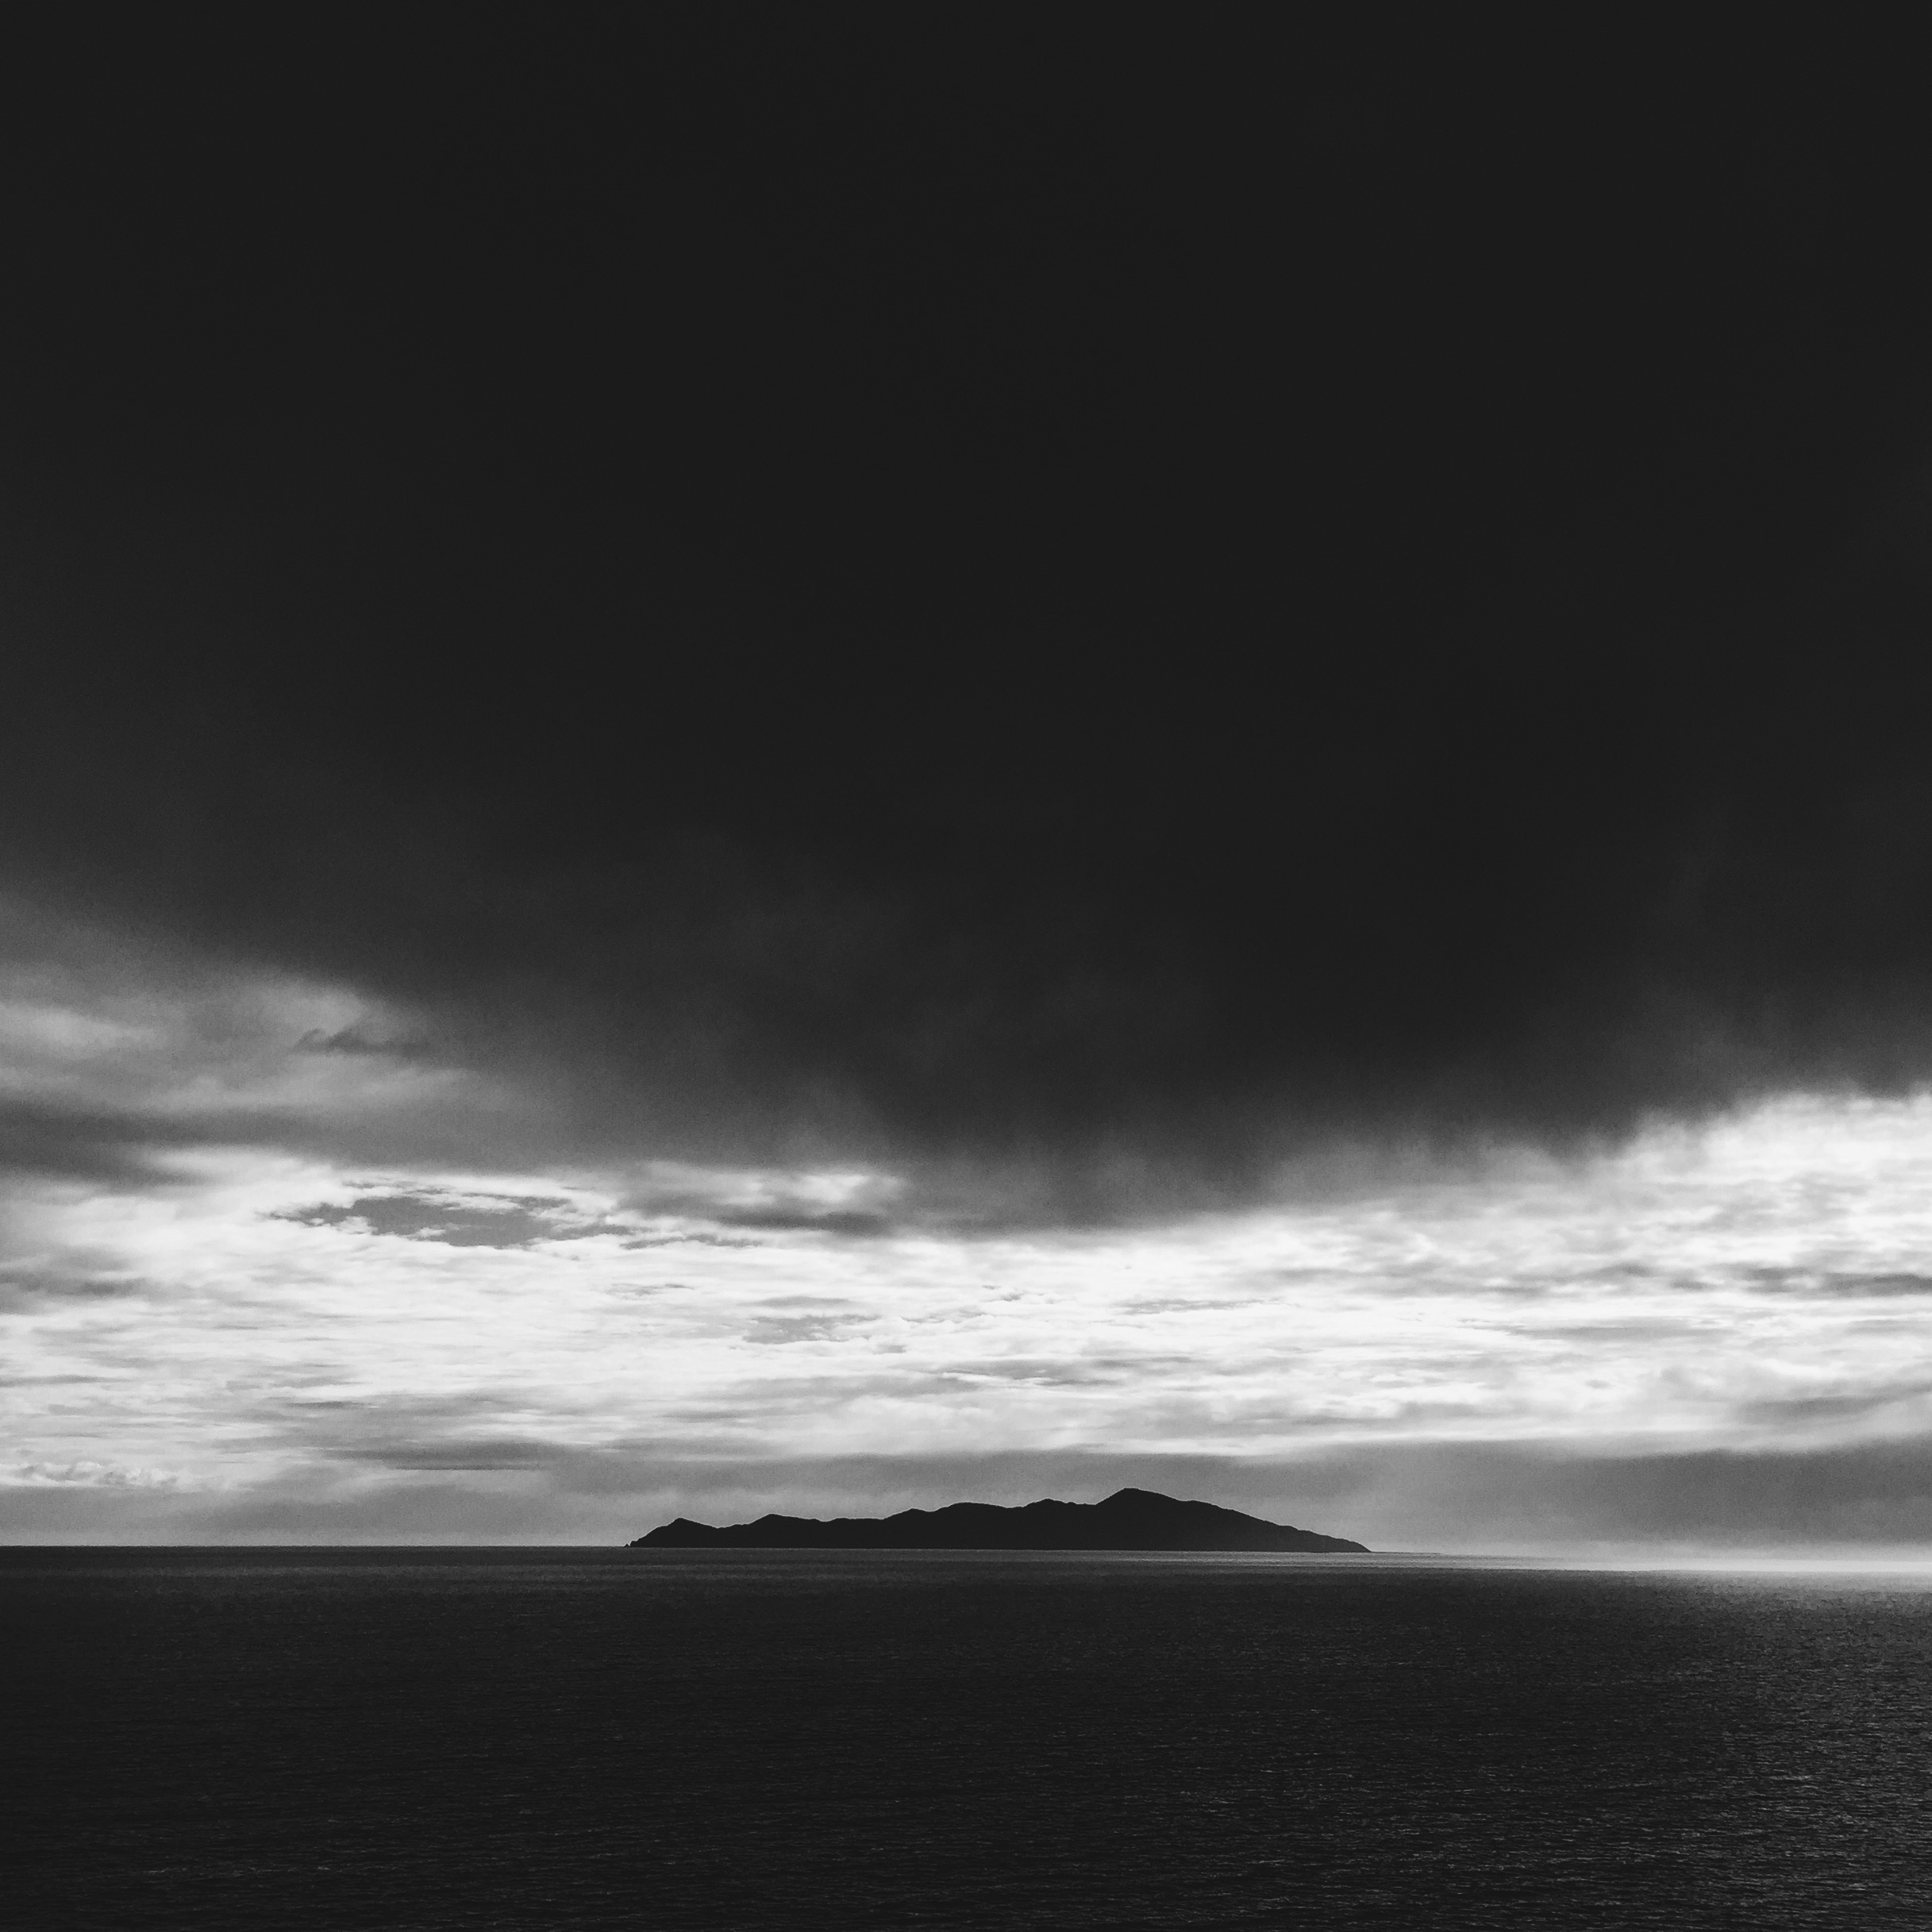
sea, coast, ocean, horizon, cloud, black and white, sky, wave, dawn, atmosphere, dark, dusk, weather, island, darkness, monochrome, clouds, stormy, meteorological phenomenon, monochrome photography, atmospheric phenomenon, wind wave